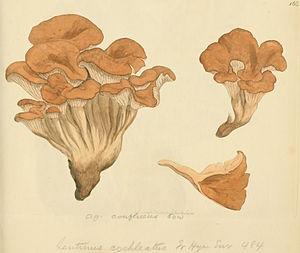
Lentinellus cochleatus, le lentin en colimaçon, est une espèce de champignons basidiomycètes comestibles, de la famille des Auriscalpiaceae.